Sexuality in ancient Rome

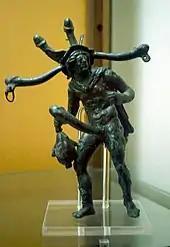
Polyphallic bronze tintinnabulum; the tip of each phallus was outfitted with a ring to dangle a bell

The influence of Greek art, however, led to "heroic" nude portrayals of Roman men and gods, a practice that began in the 2nd century BC. When statues of Roman generals nude in the manner of Hellenistic kings first began to be displayed, they were shocking not simply because they exposed the male figure, but because they evoked concepts of royalty and divinity that were contrary to Republican ideals of citizenship as embodied by the toga. In art produced under Augustus, the programmatic adoption of Hellenistic and Neo-Attic style led to more complex signification of the male body shown nude, partially nude, or costumed in a muscle cuirass.